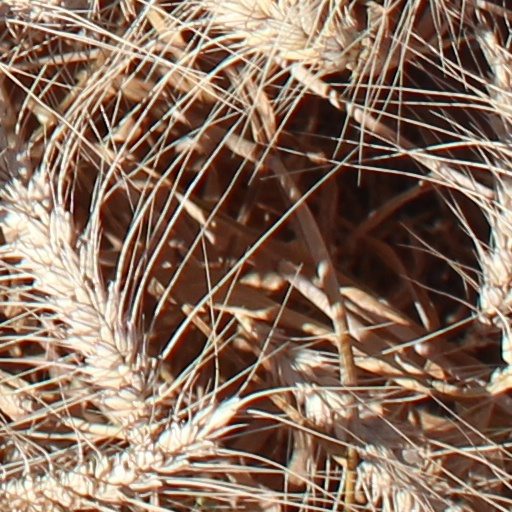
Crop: wheat